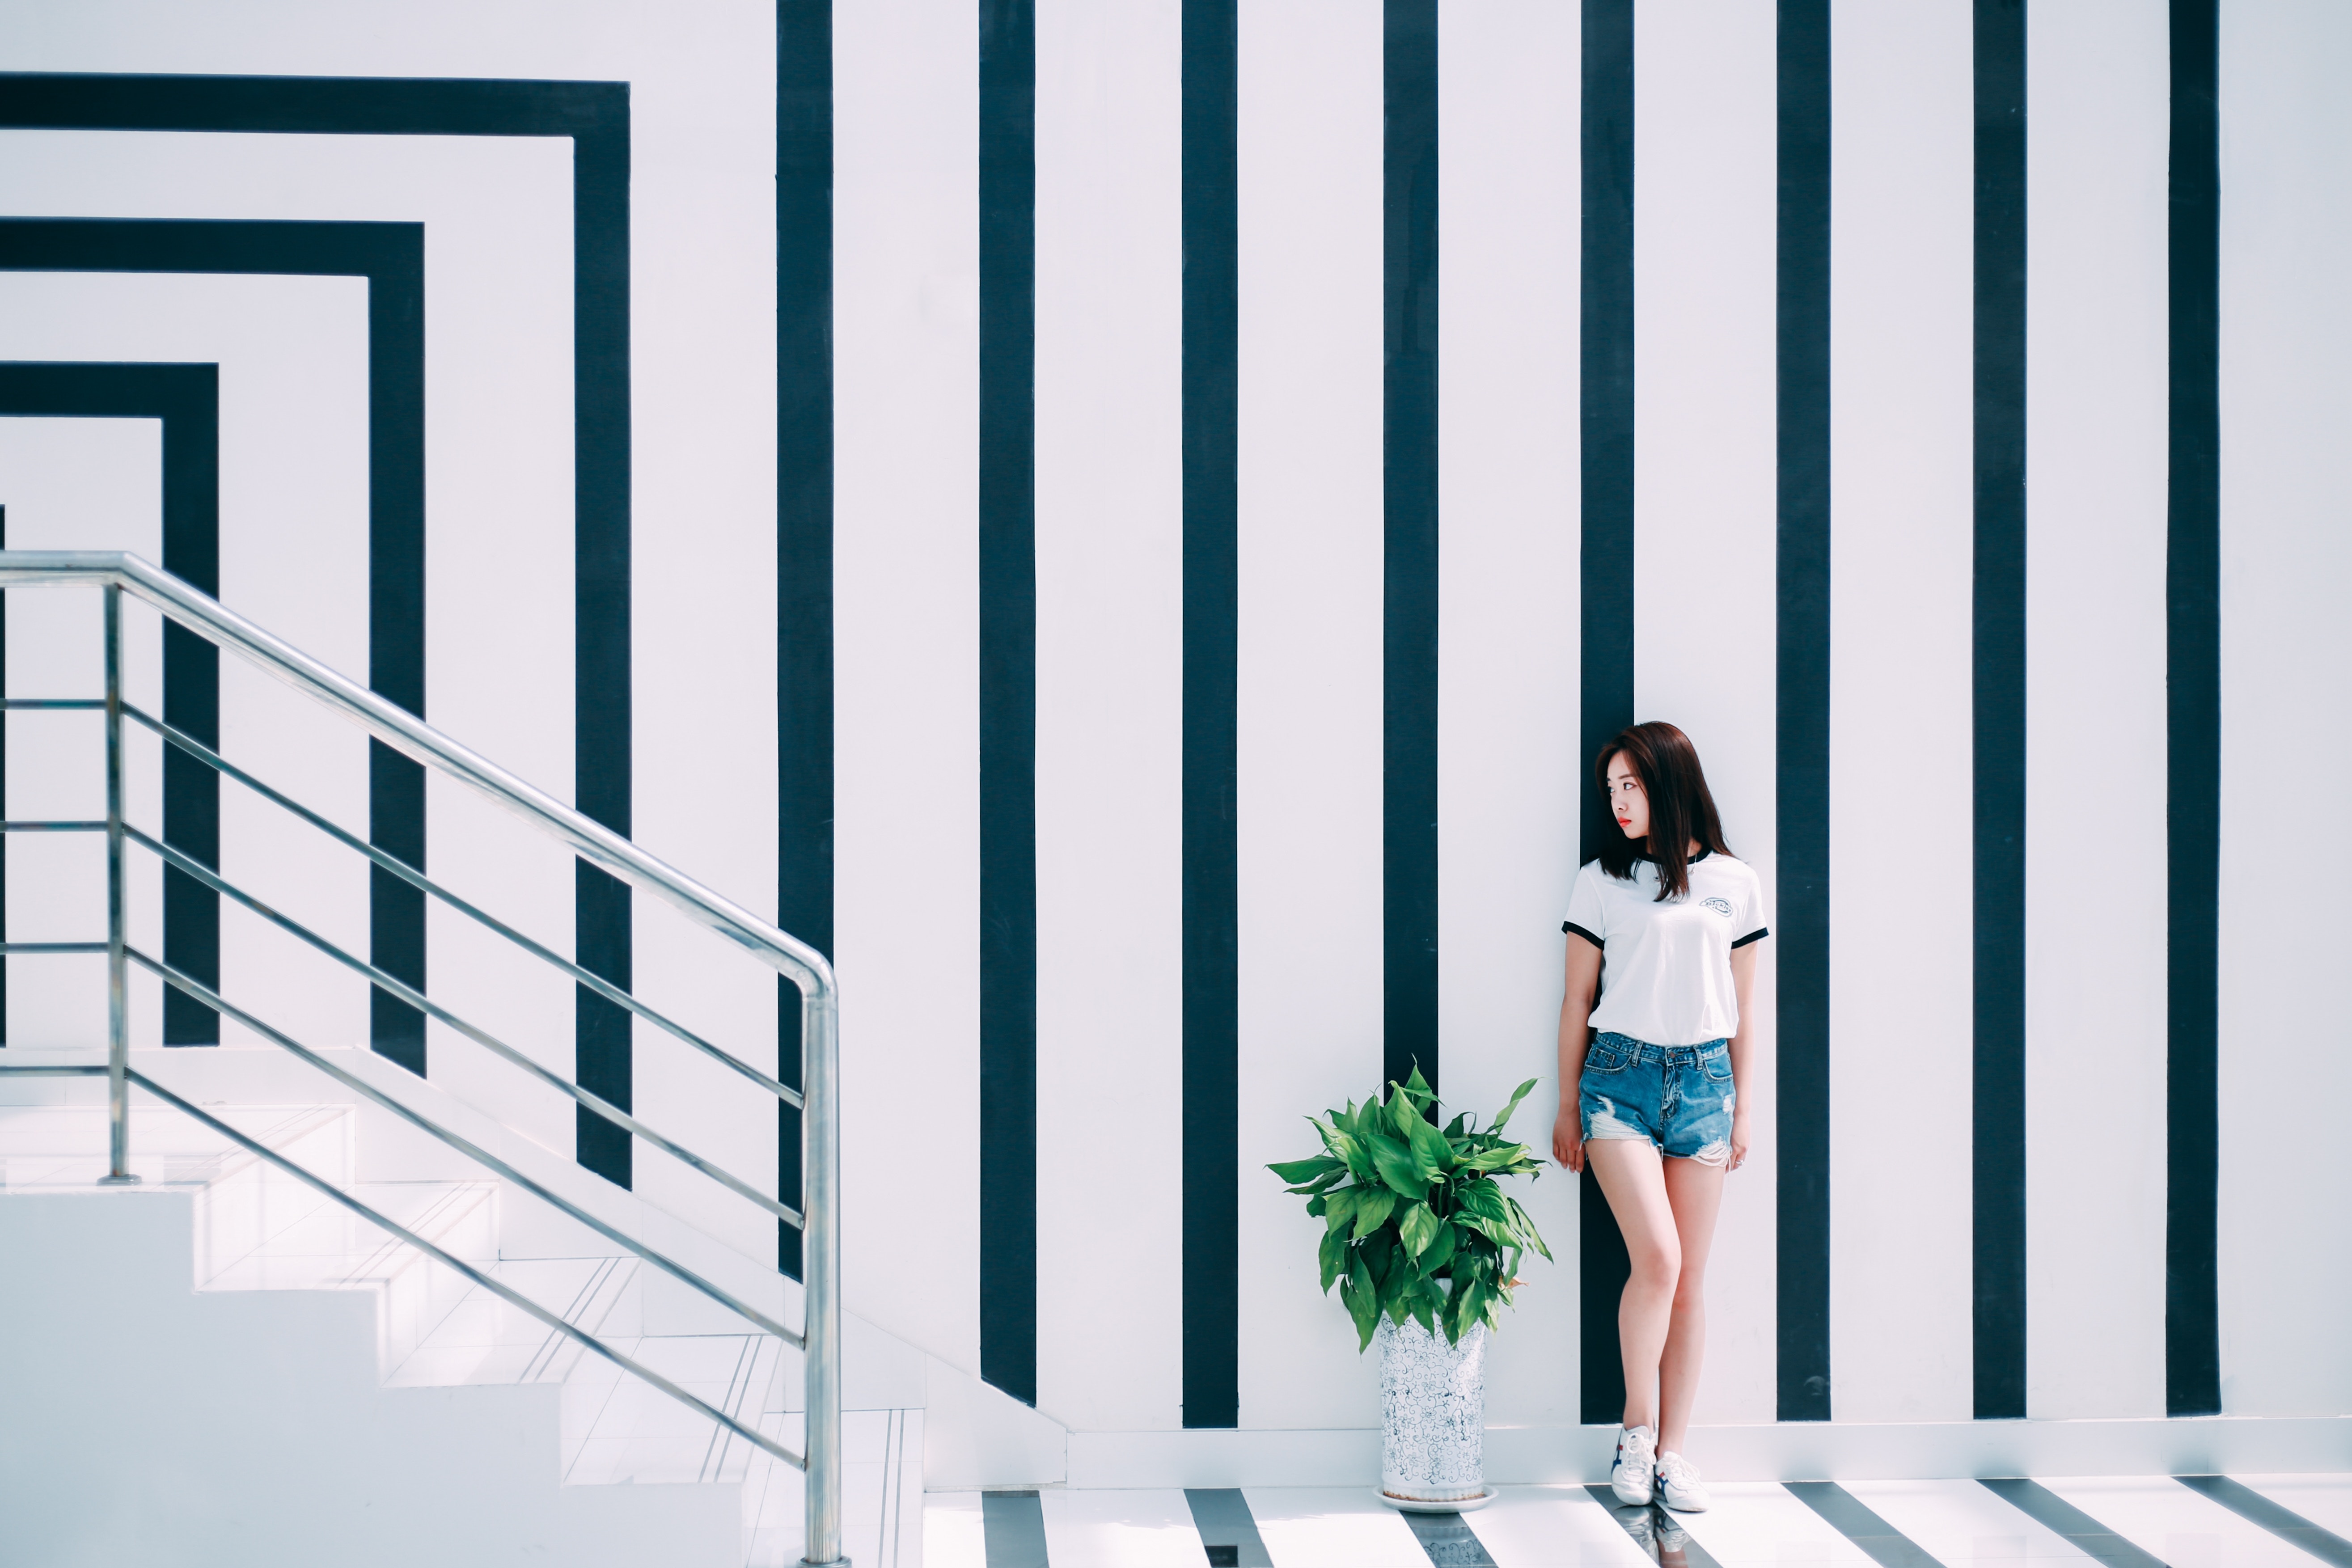
girl, house, window, line, blue, furniture, product, cool image, photograph, cool photo